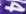
Number: 4